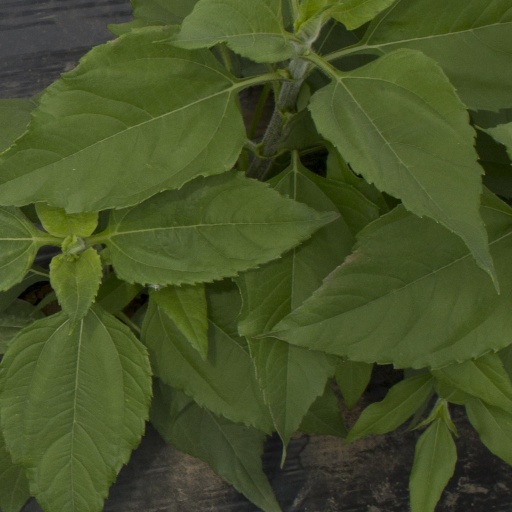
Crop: Jerusalem artichoke